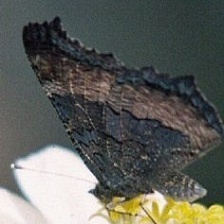
Species: MILBERTS TORTOISESHELL
Butterfly family (ImageNet category): admiral